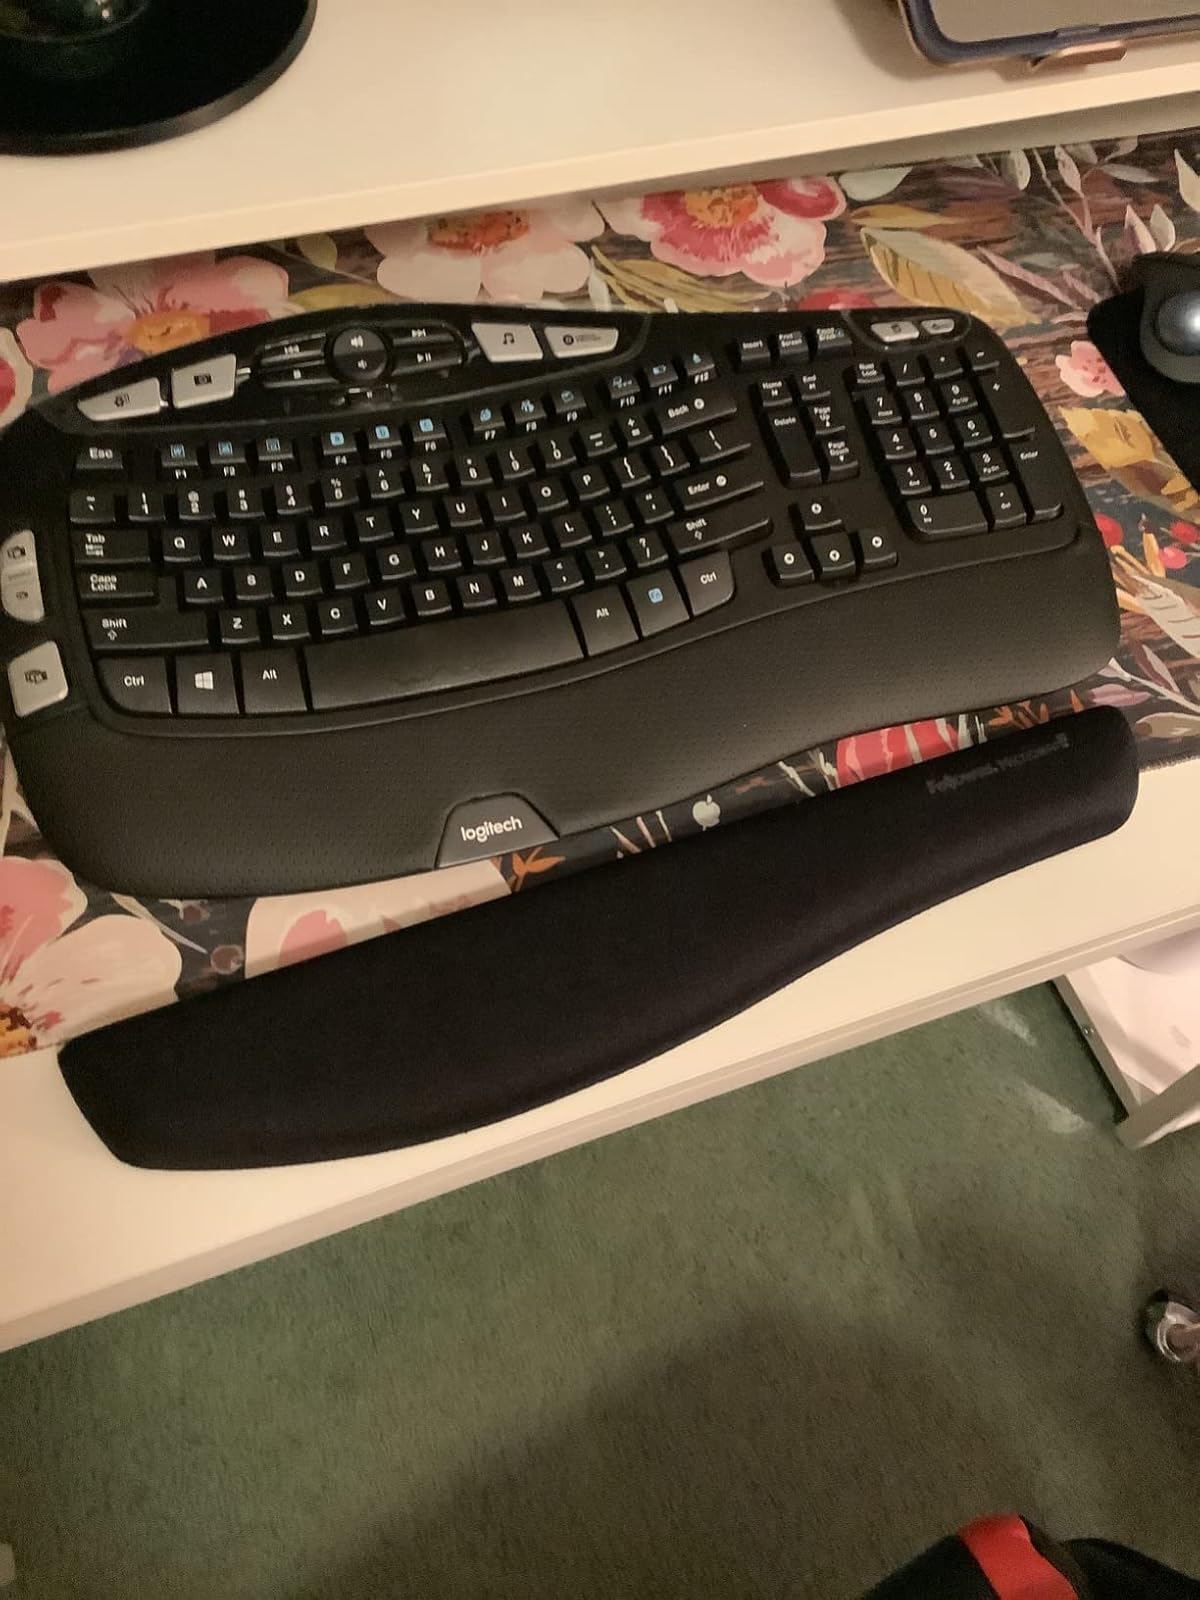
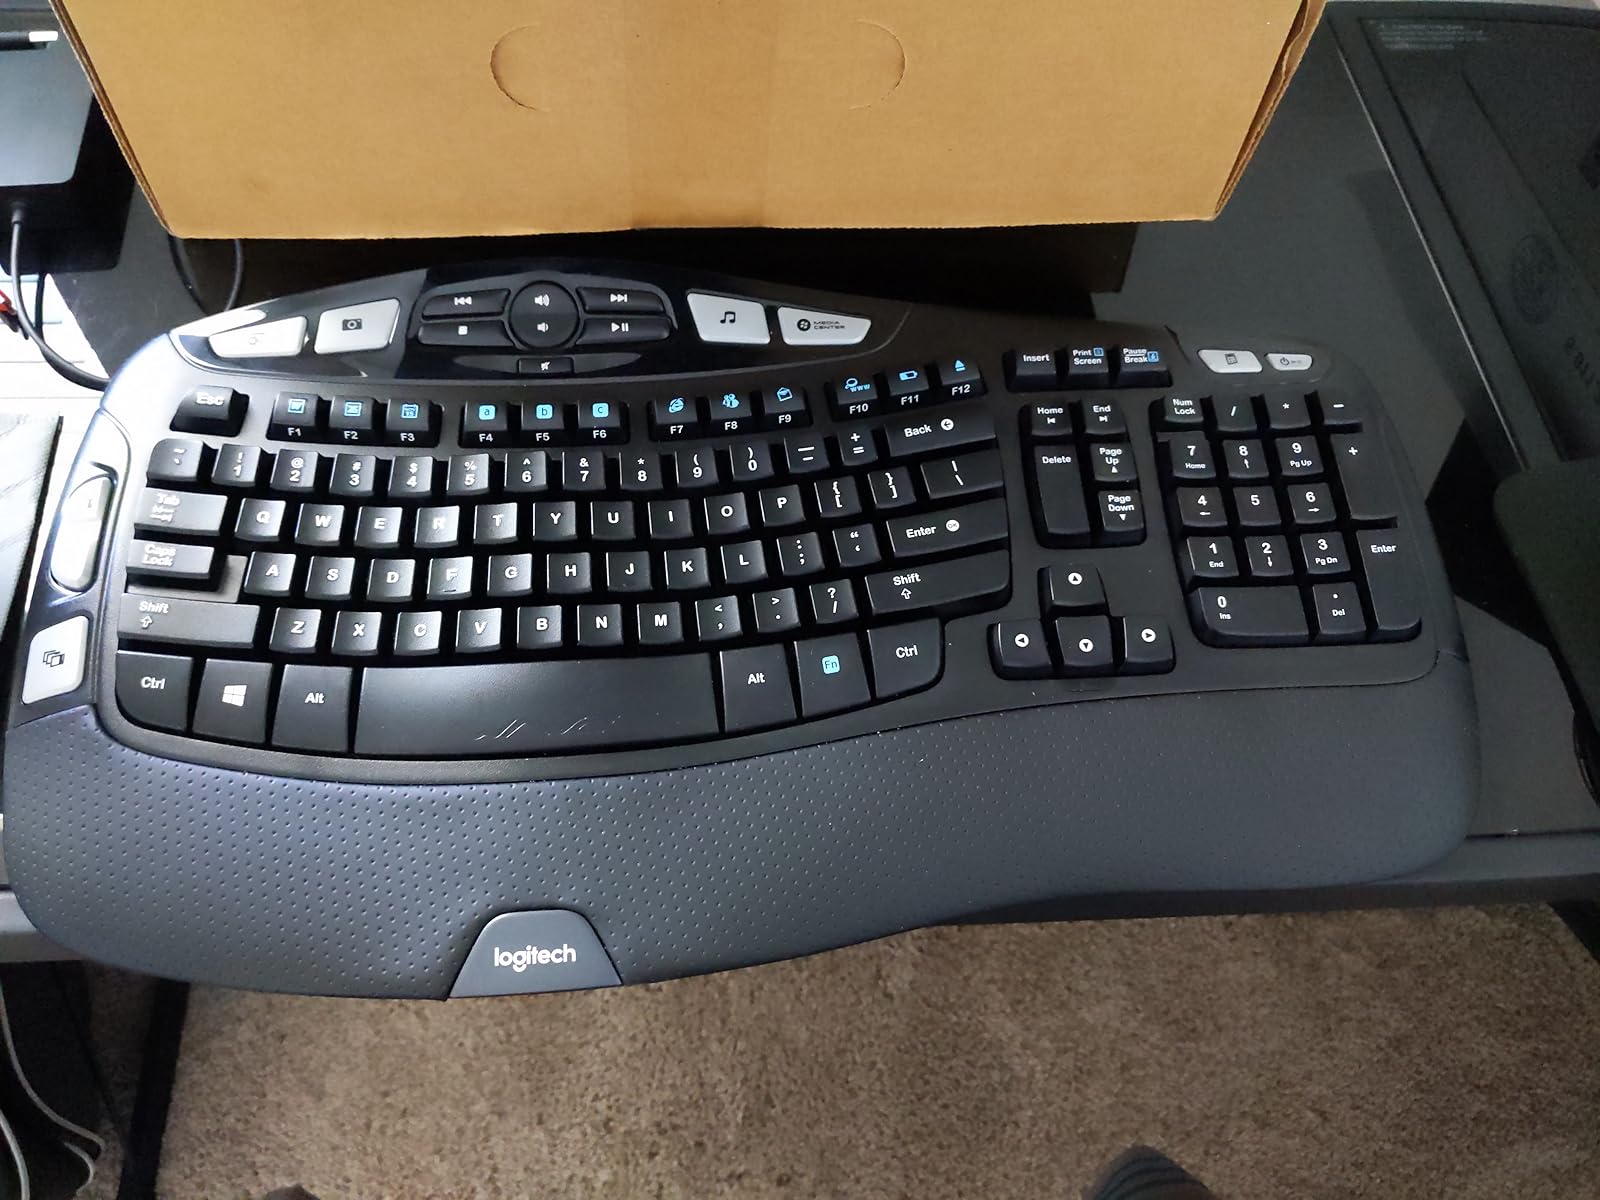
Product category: keyboard
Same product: yes